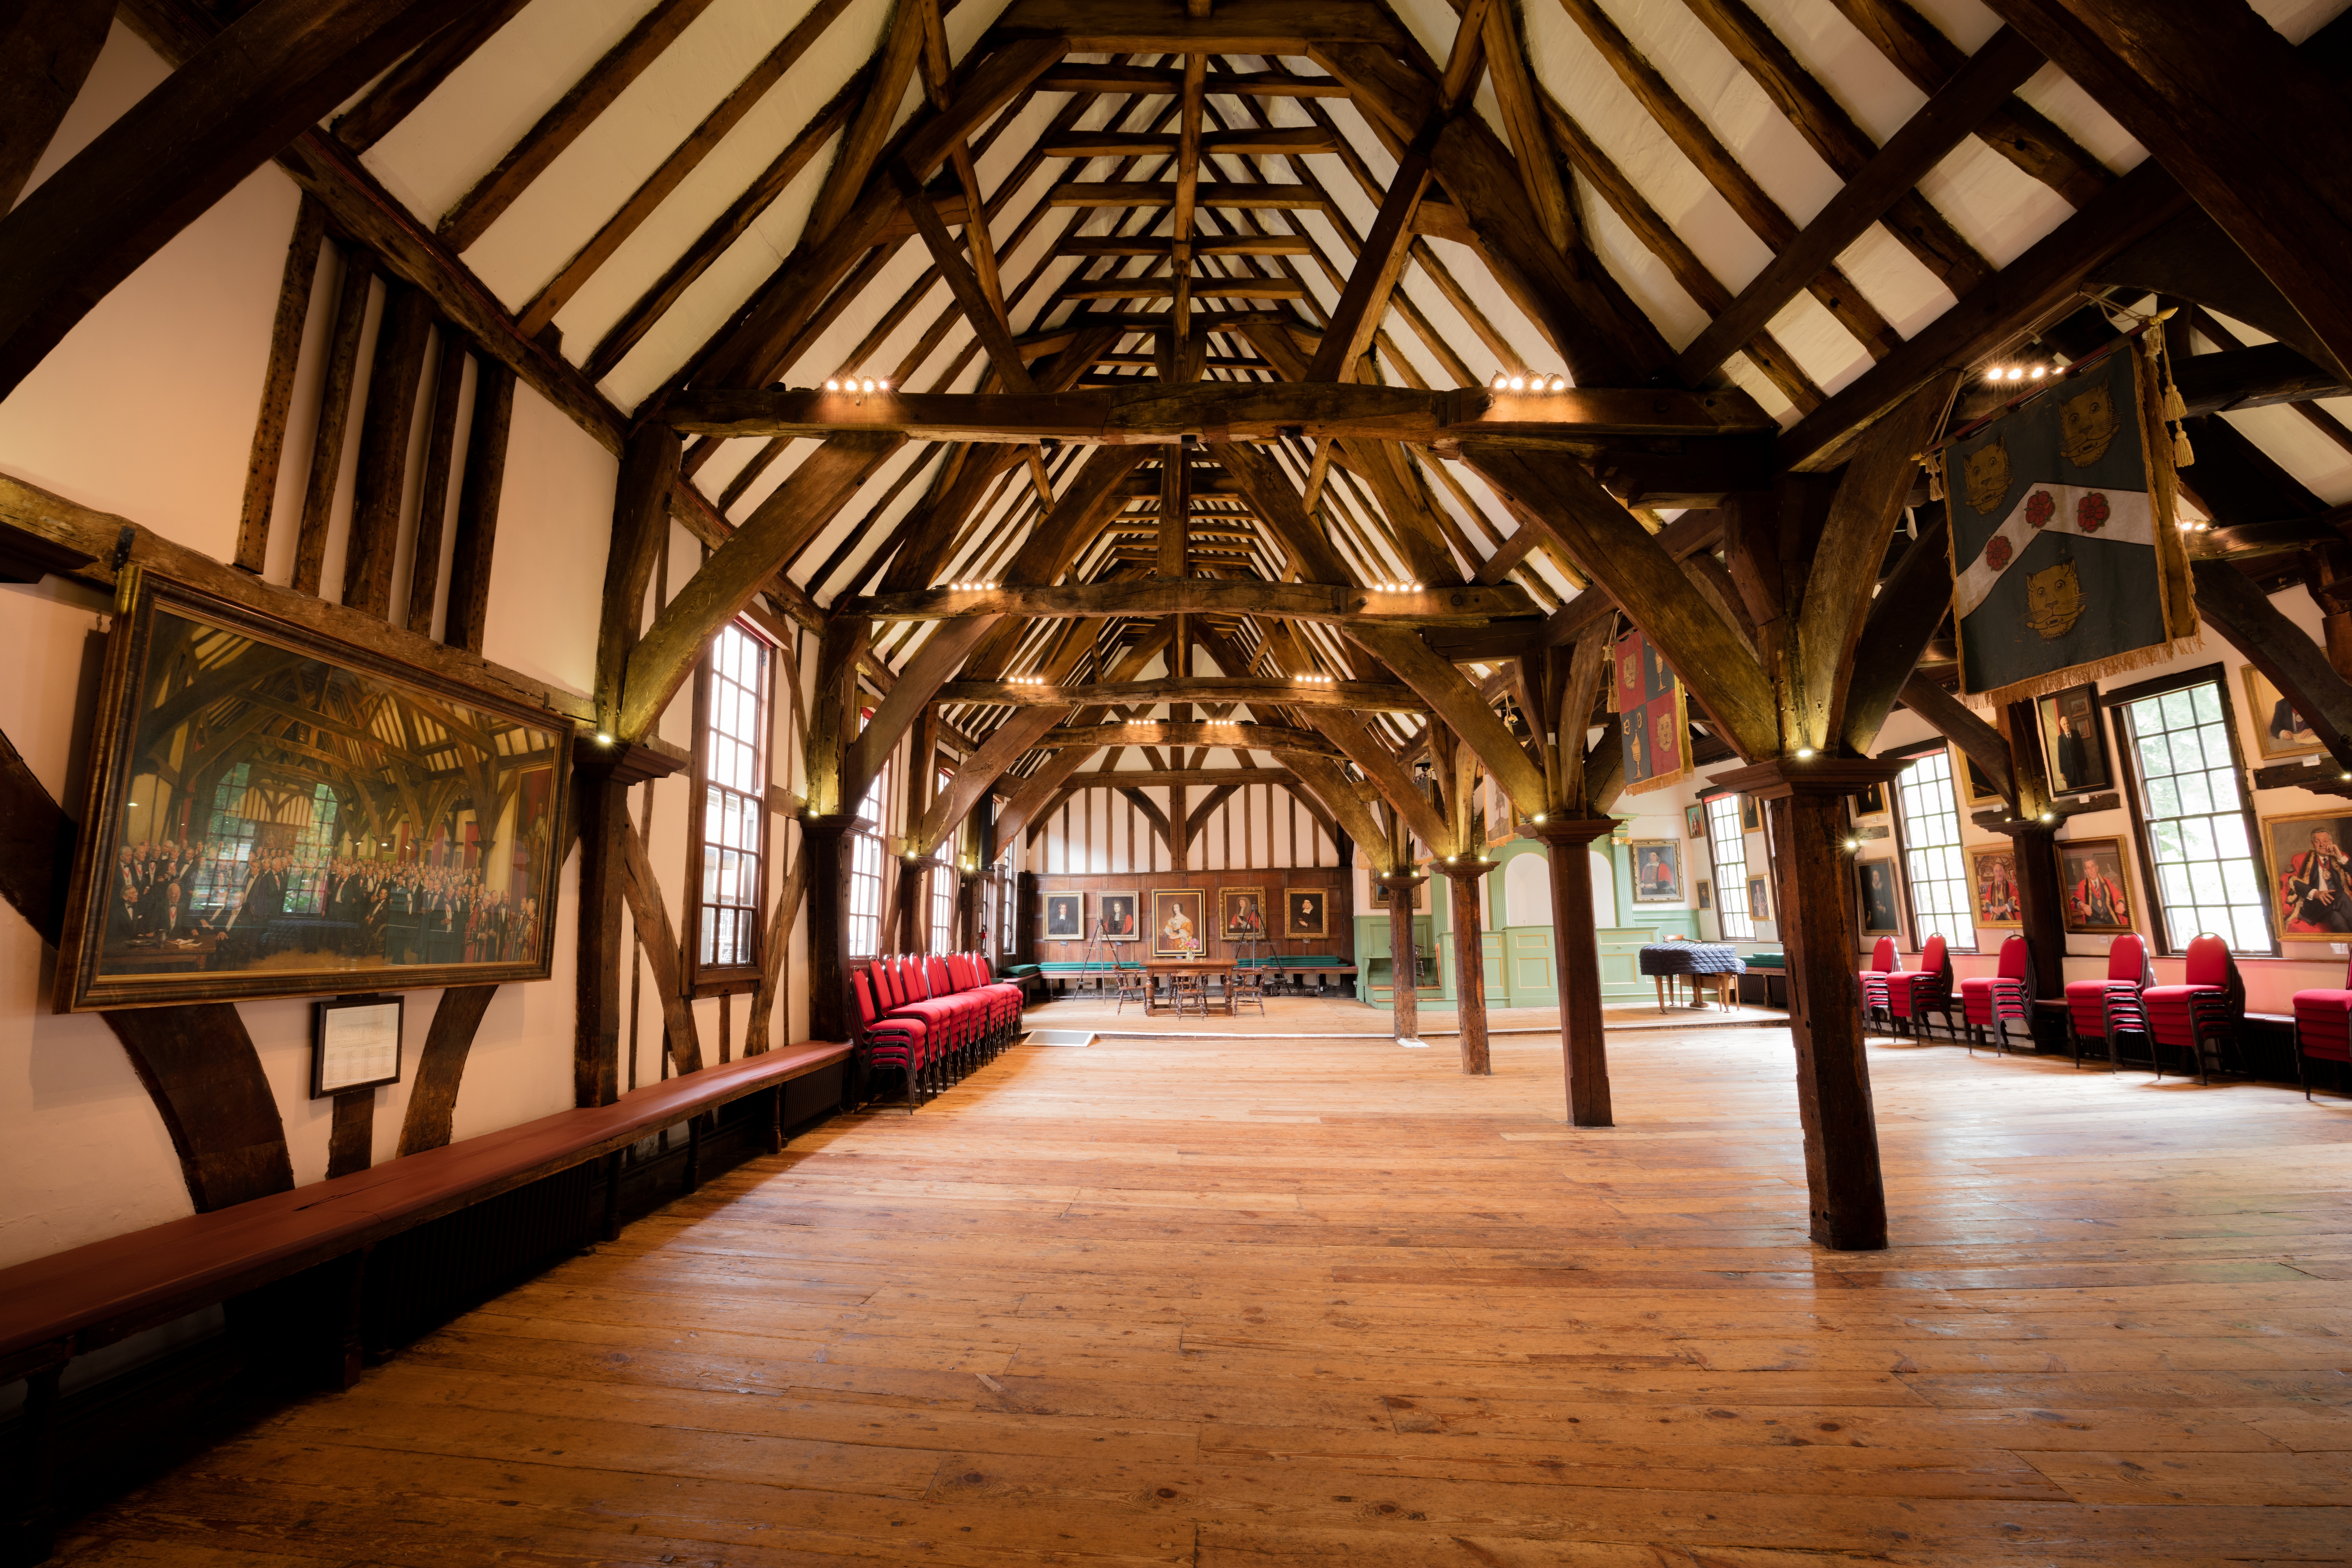
wood, building, museum, hall, interior design, tourist attraction, estate